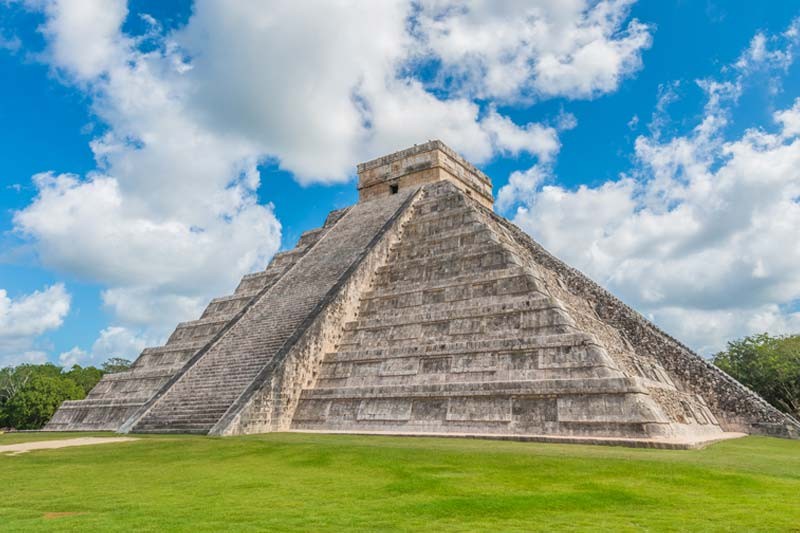
Landmark: Chichen Itza